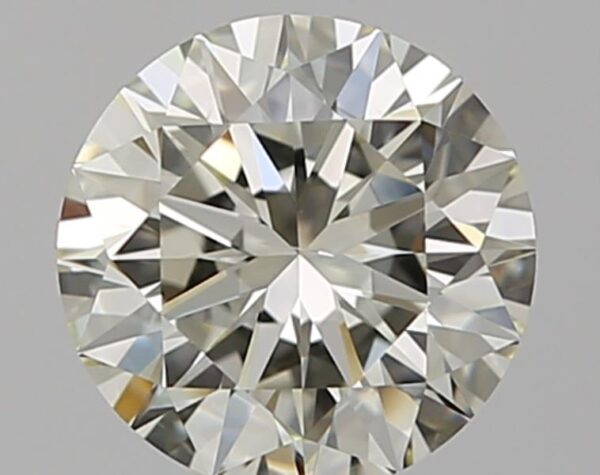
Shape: round
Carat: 1.01
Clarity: SI1
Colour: M
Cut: EX
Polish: EX
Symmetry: EX
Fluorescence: N
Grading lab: GIA
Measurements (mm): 6.37 x 6.43 x 3.98